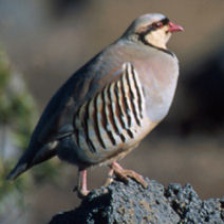
Species: CHUKAR PARTRIDGE
Scientific name: ALECTORIS CHUKAR
ImageNet parent category: partridge